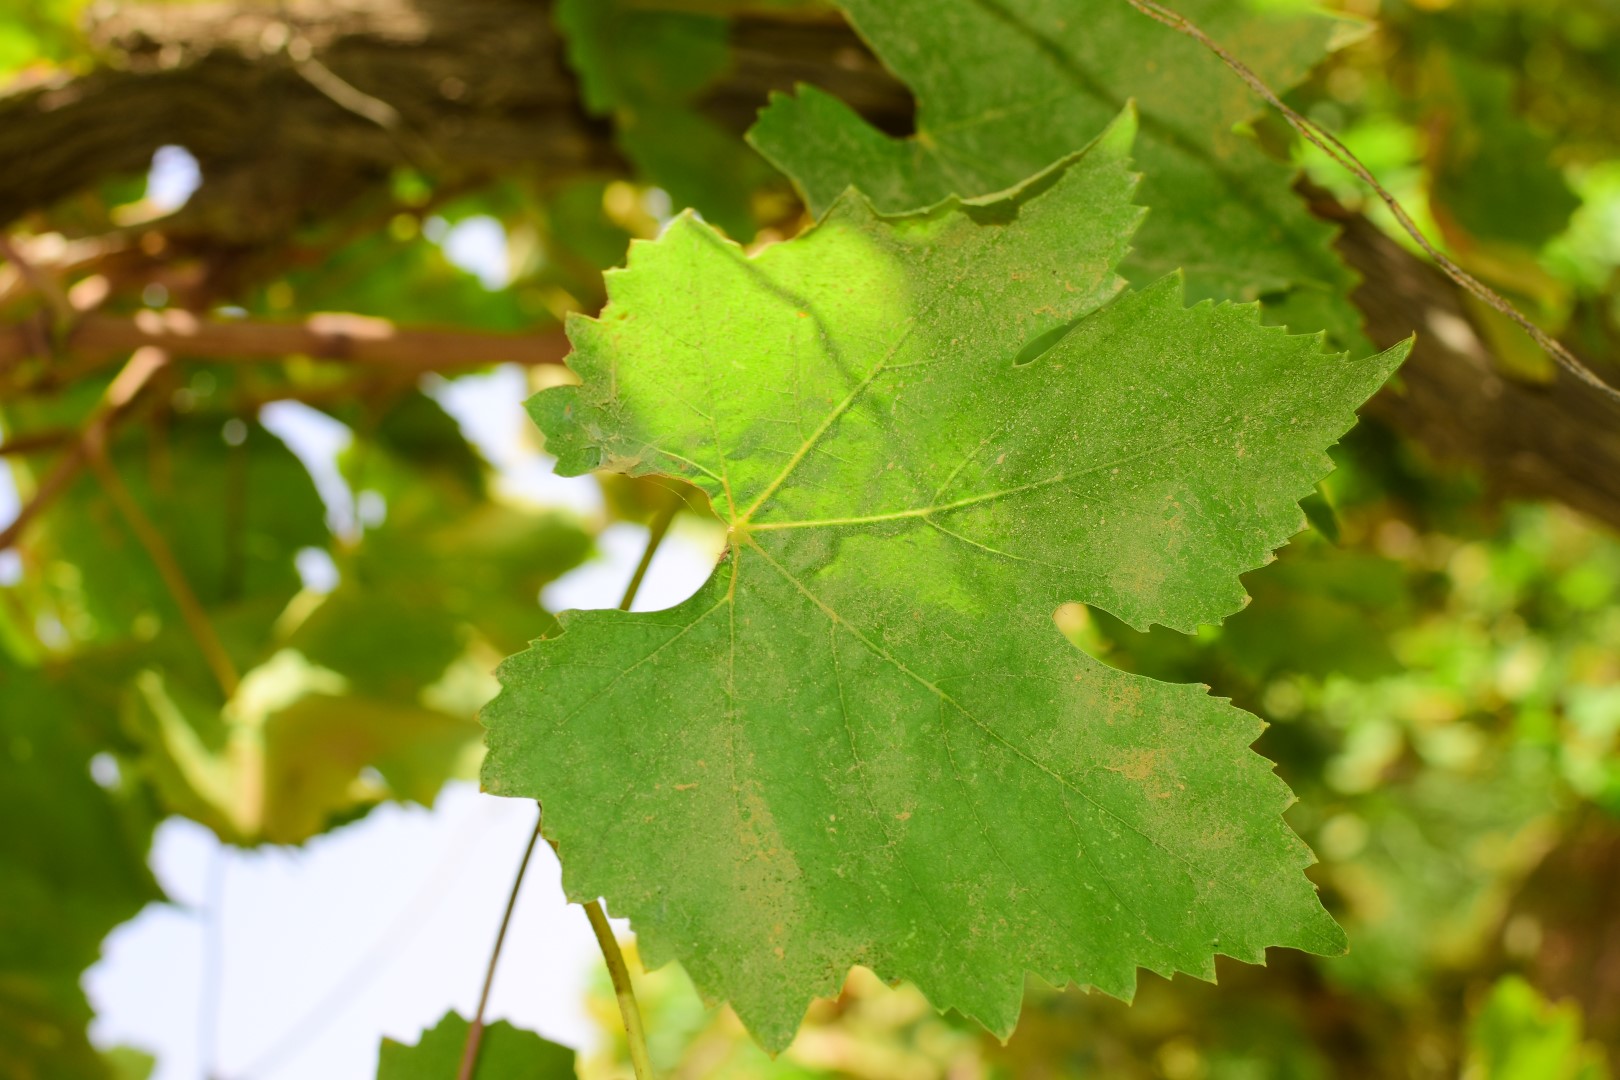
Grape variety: Thompson Seedless